Cyril Harrison (businessman)

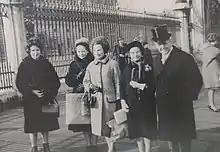
Sir Cyril with family outside of Buckingham Palace on the morning of his Knighthood in 1963

He was active in the Cotton Board, which represented Lancashire's interests.